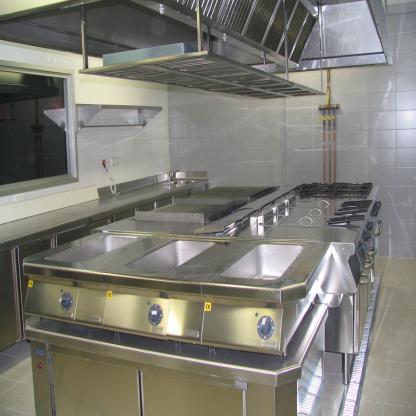
Scene: Indoor